Tornado outbreak of March 24–27, 2023

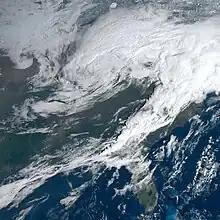
GOES-16 satellite image of the storm system responsible for the tornado outbreak across the Southern United States at 14:06 UTC (9:06 a.m. CDT) on March 25

On March 18, the Storm Prediction Center (SPC) first indicated the potential for organized severe weather across the Southern Plains in advance of an upper-level trough across the Western United States. Additional risk areas were issued to the east in later outlooks, concurrent with the eastward-moving trough. By March 23, a level 2/Slight risk was hoisted from Texas northeastward into Missouri, primarily for the threat of large hail. Scattered reports of large hail and damaging wind gusts were received from Texas across into the Mid-Atlantic states. In addition, two EF1 tornadoes occurred in Parker County, Texas, during the early morning hours of March 24.